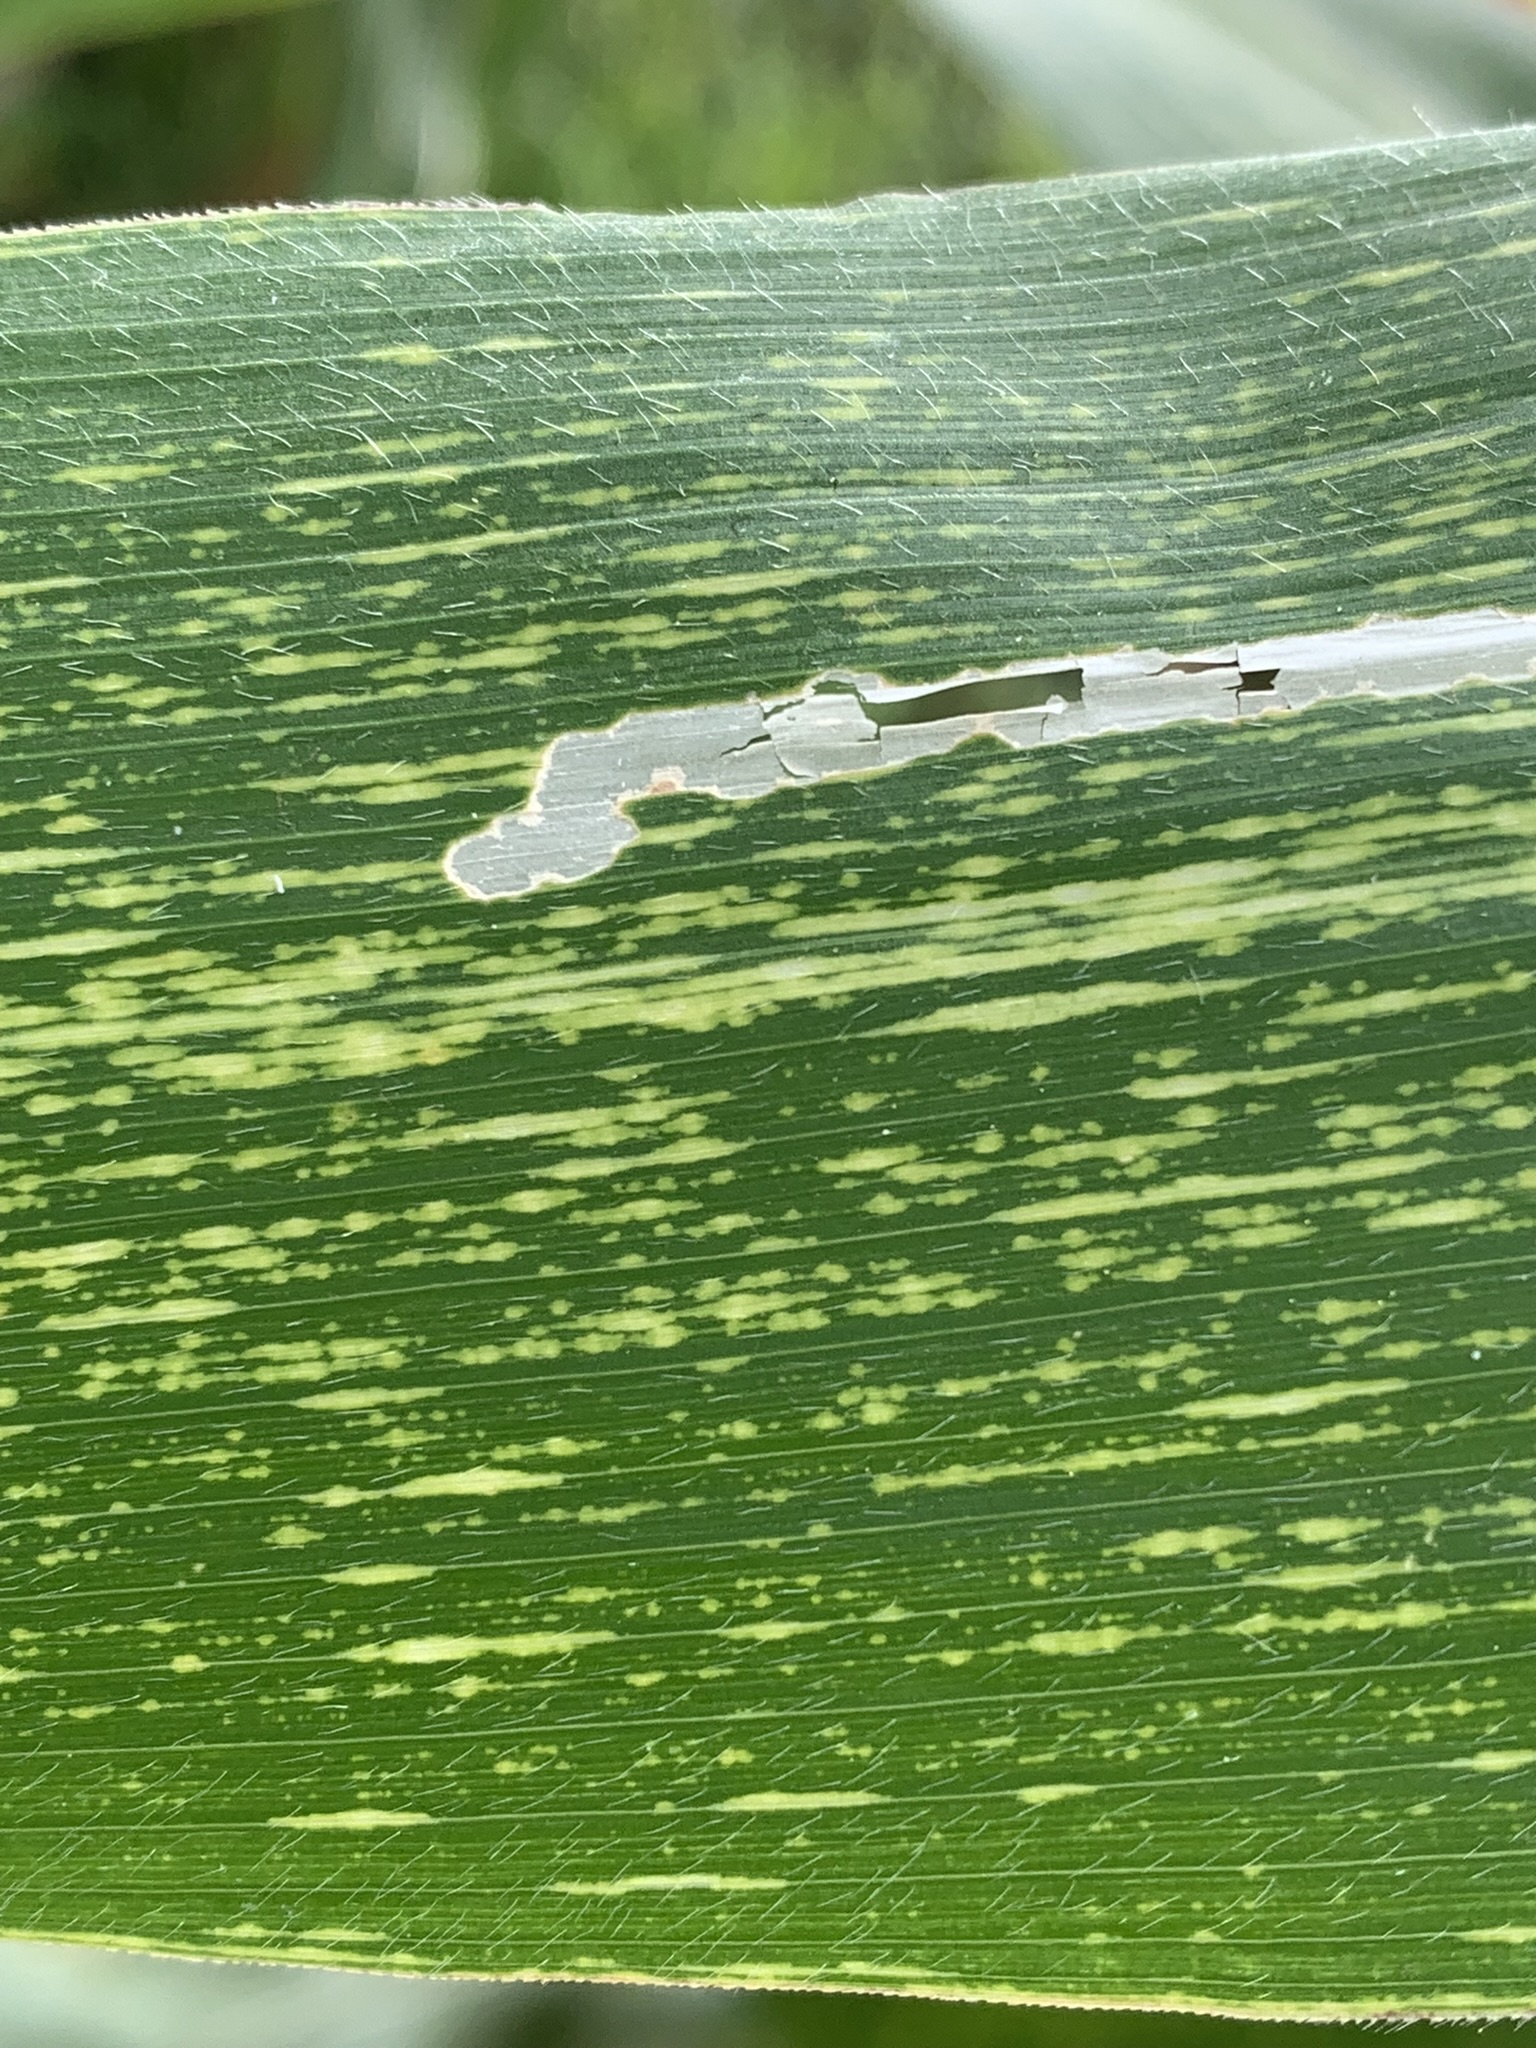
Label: MSV